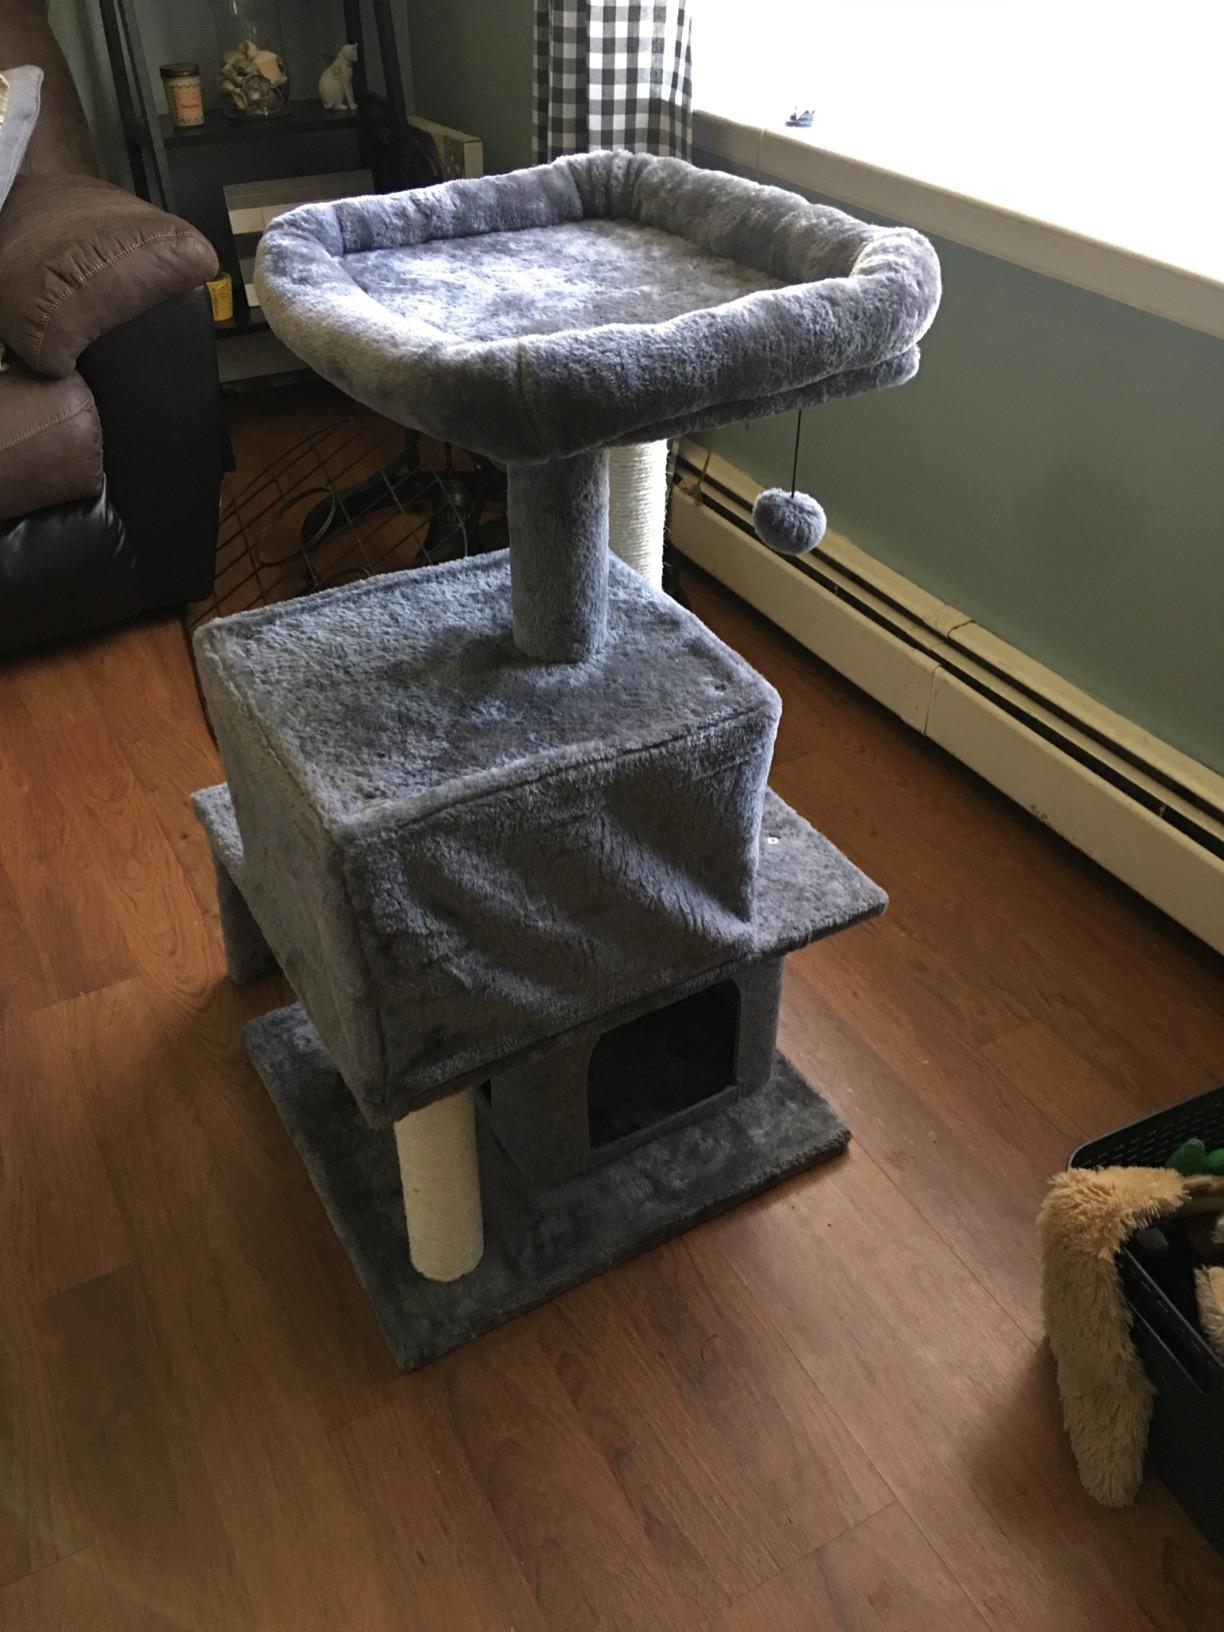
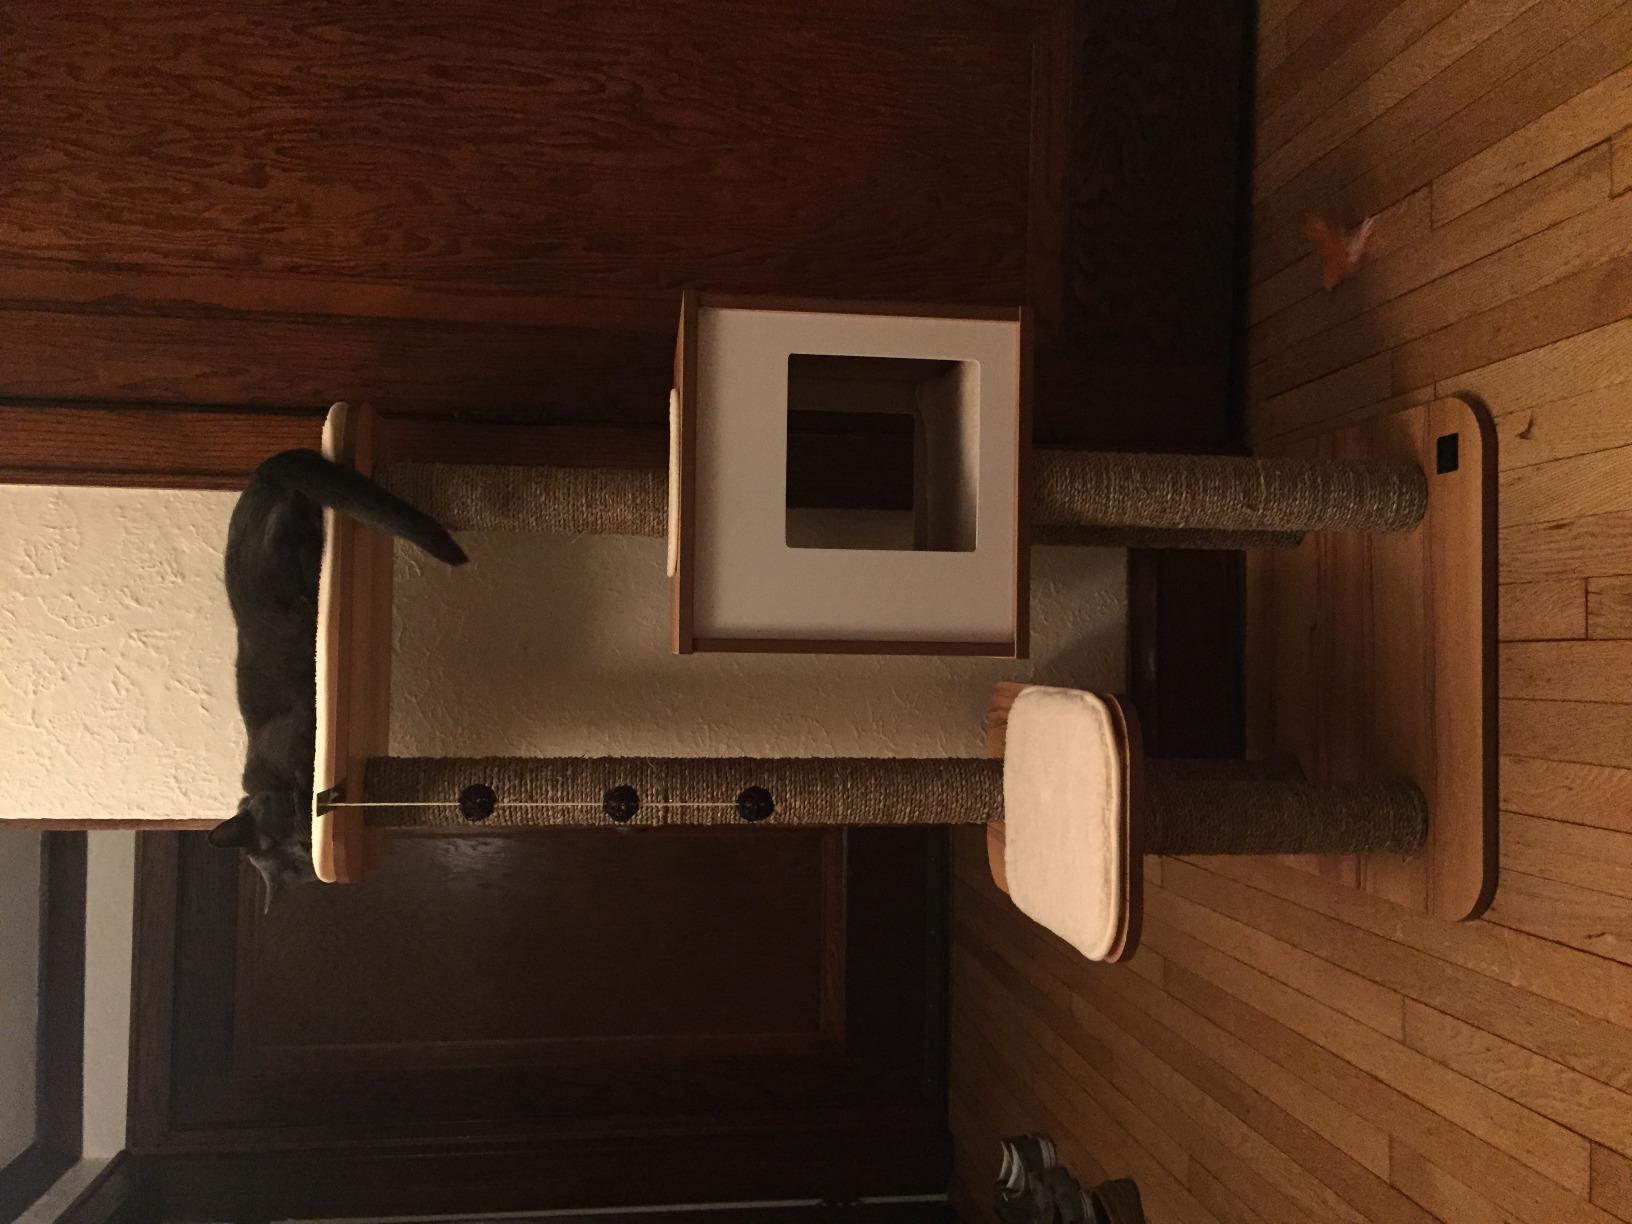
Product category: items_cat tree
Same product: no